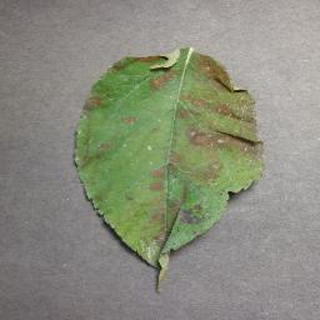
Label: apple_cedar_apple_rust